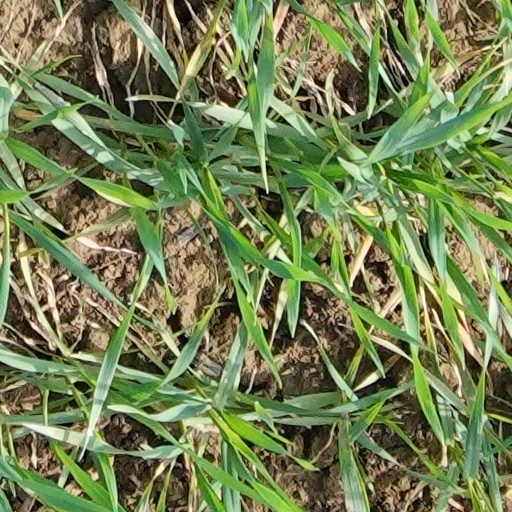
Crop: wheat